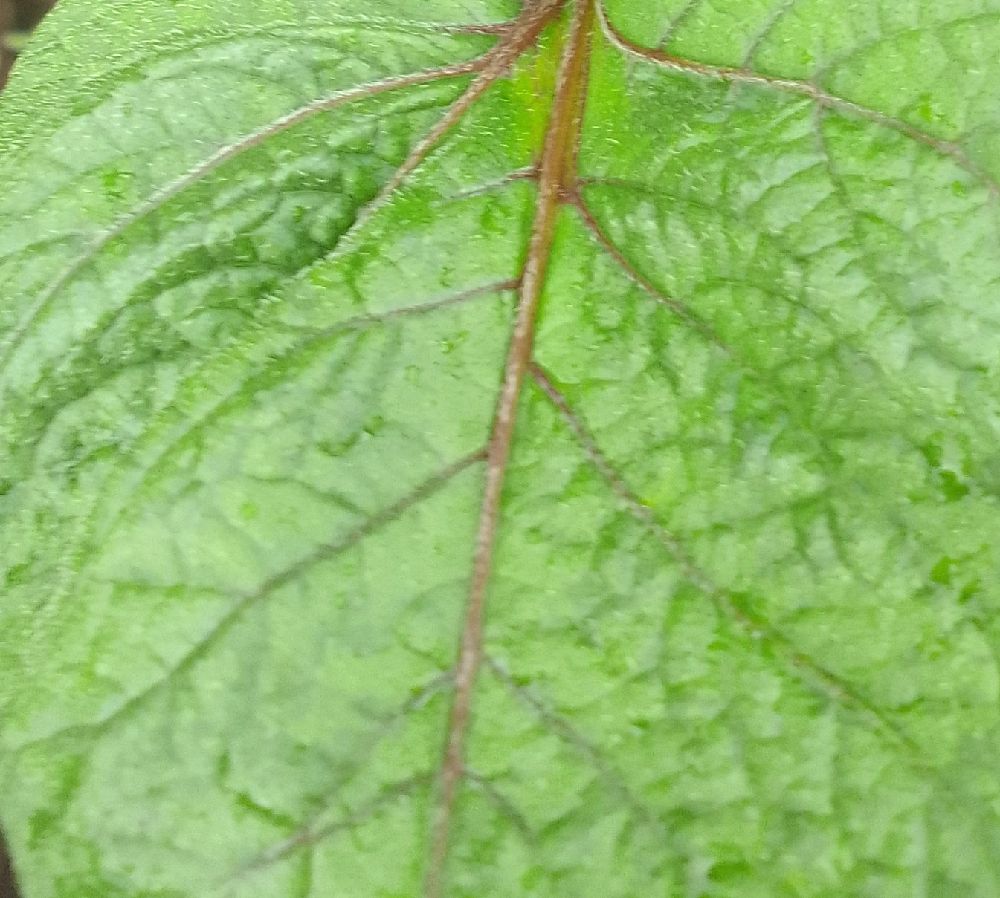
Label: Healthy